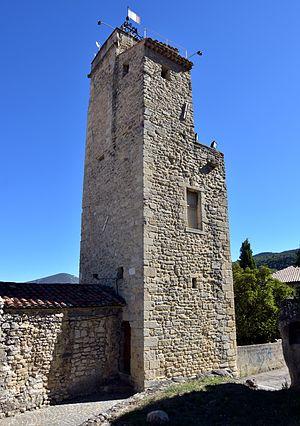
Malaucène, Beffroi
Malaucène est une commune française située dans le département de Vaucluse, en région Provence-Alpes-Côte d'Azur.